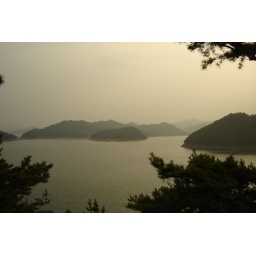
Fog sets in the lake surrounding the presidents vacation house in South Korea